South African Marine Corps

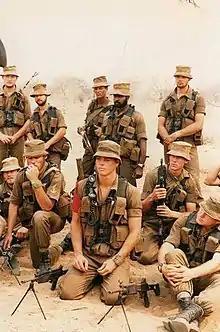
South African Marines being briefed prior to a patrol on the Caprivi / Zambia border in 1984

Together with the SA Navy and 44 Parachute Brigade, the Marines demonstrated their capability during a small amphibious exercise held during the negotiations on Angola and Namibia – Exercise "Magersfontein", in Walvis Bay in September / October 1988. It was referred to by senior Cuban officers as having convinced them that "the South Africans were serious" and certainly influenced the negotiations.